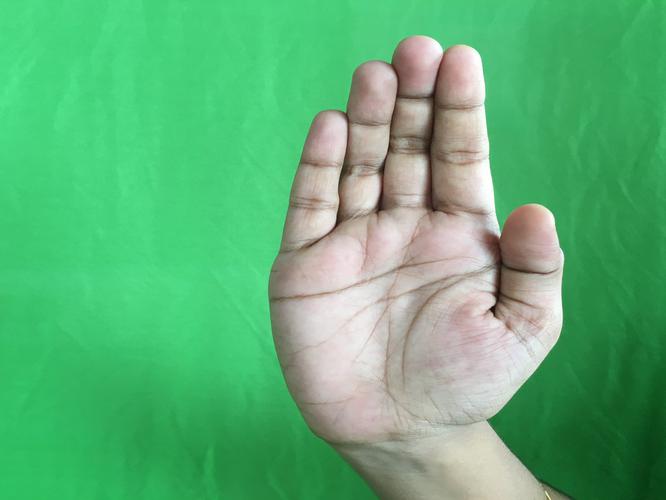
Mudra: Sarpasirsha
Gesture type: single_hand